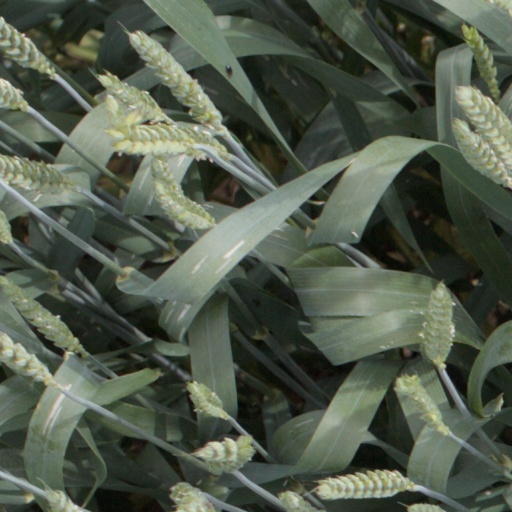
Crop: wheat